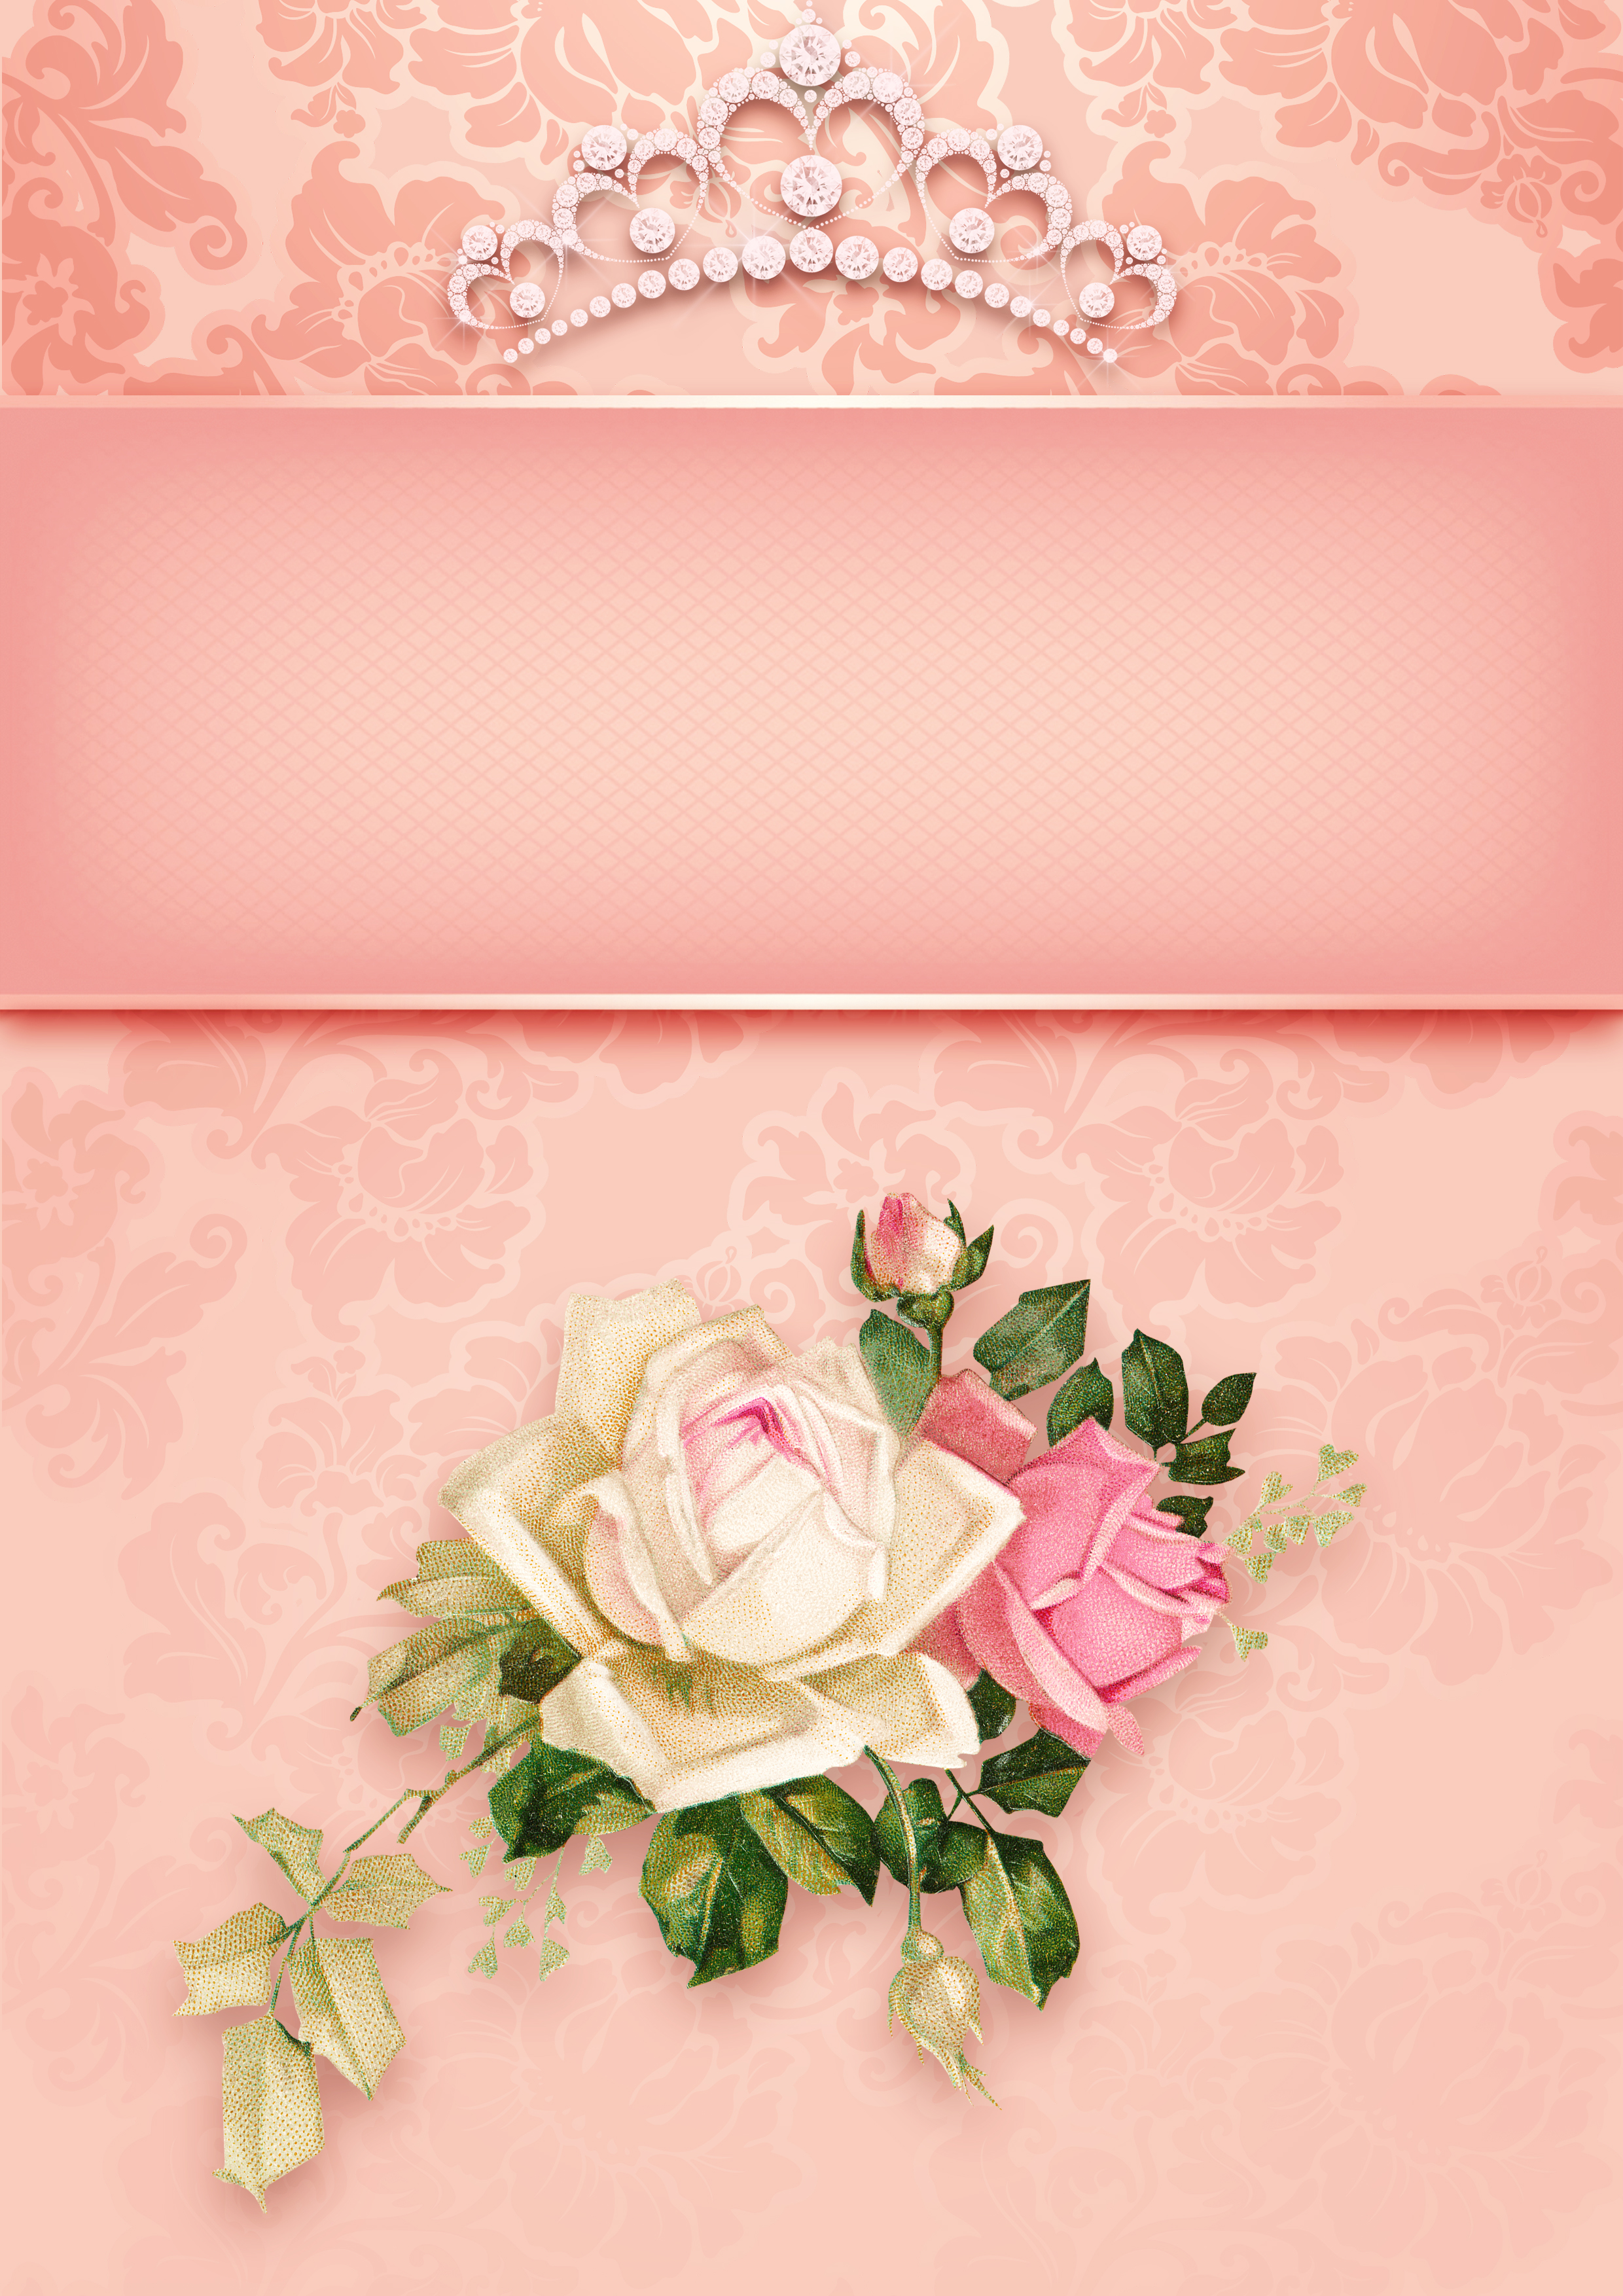
anniversary, birthday, pink, rose, flower, rose family, floral design, garden roses, plant, ribbon, paper, rose order, illustration, petal, floristry, flower arranging, cut flowers